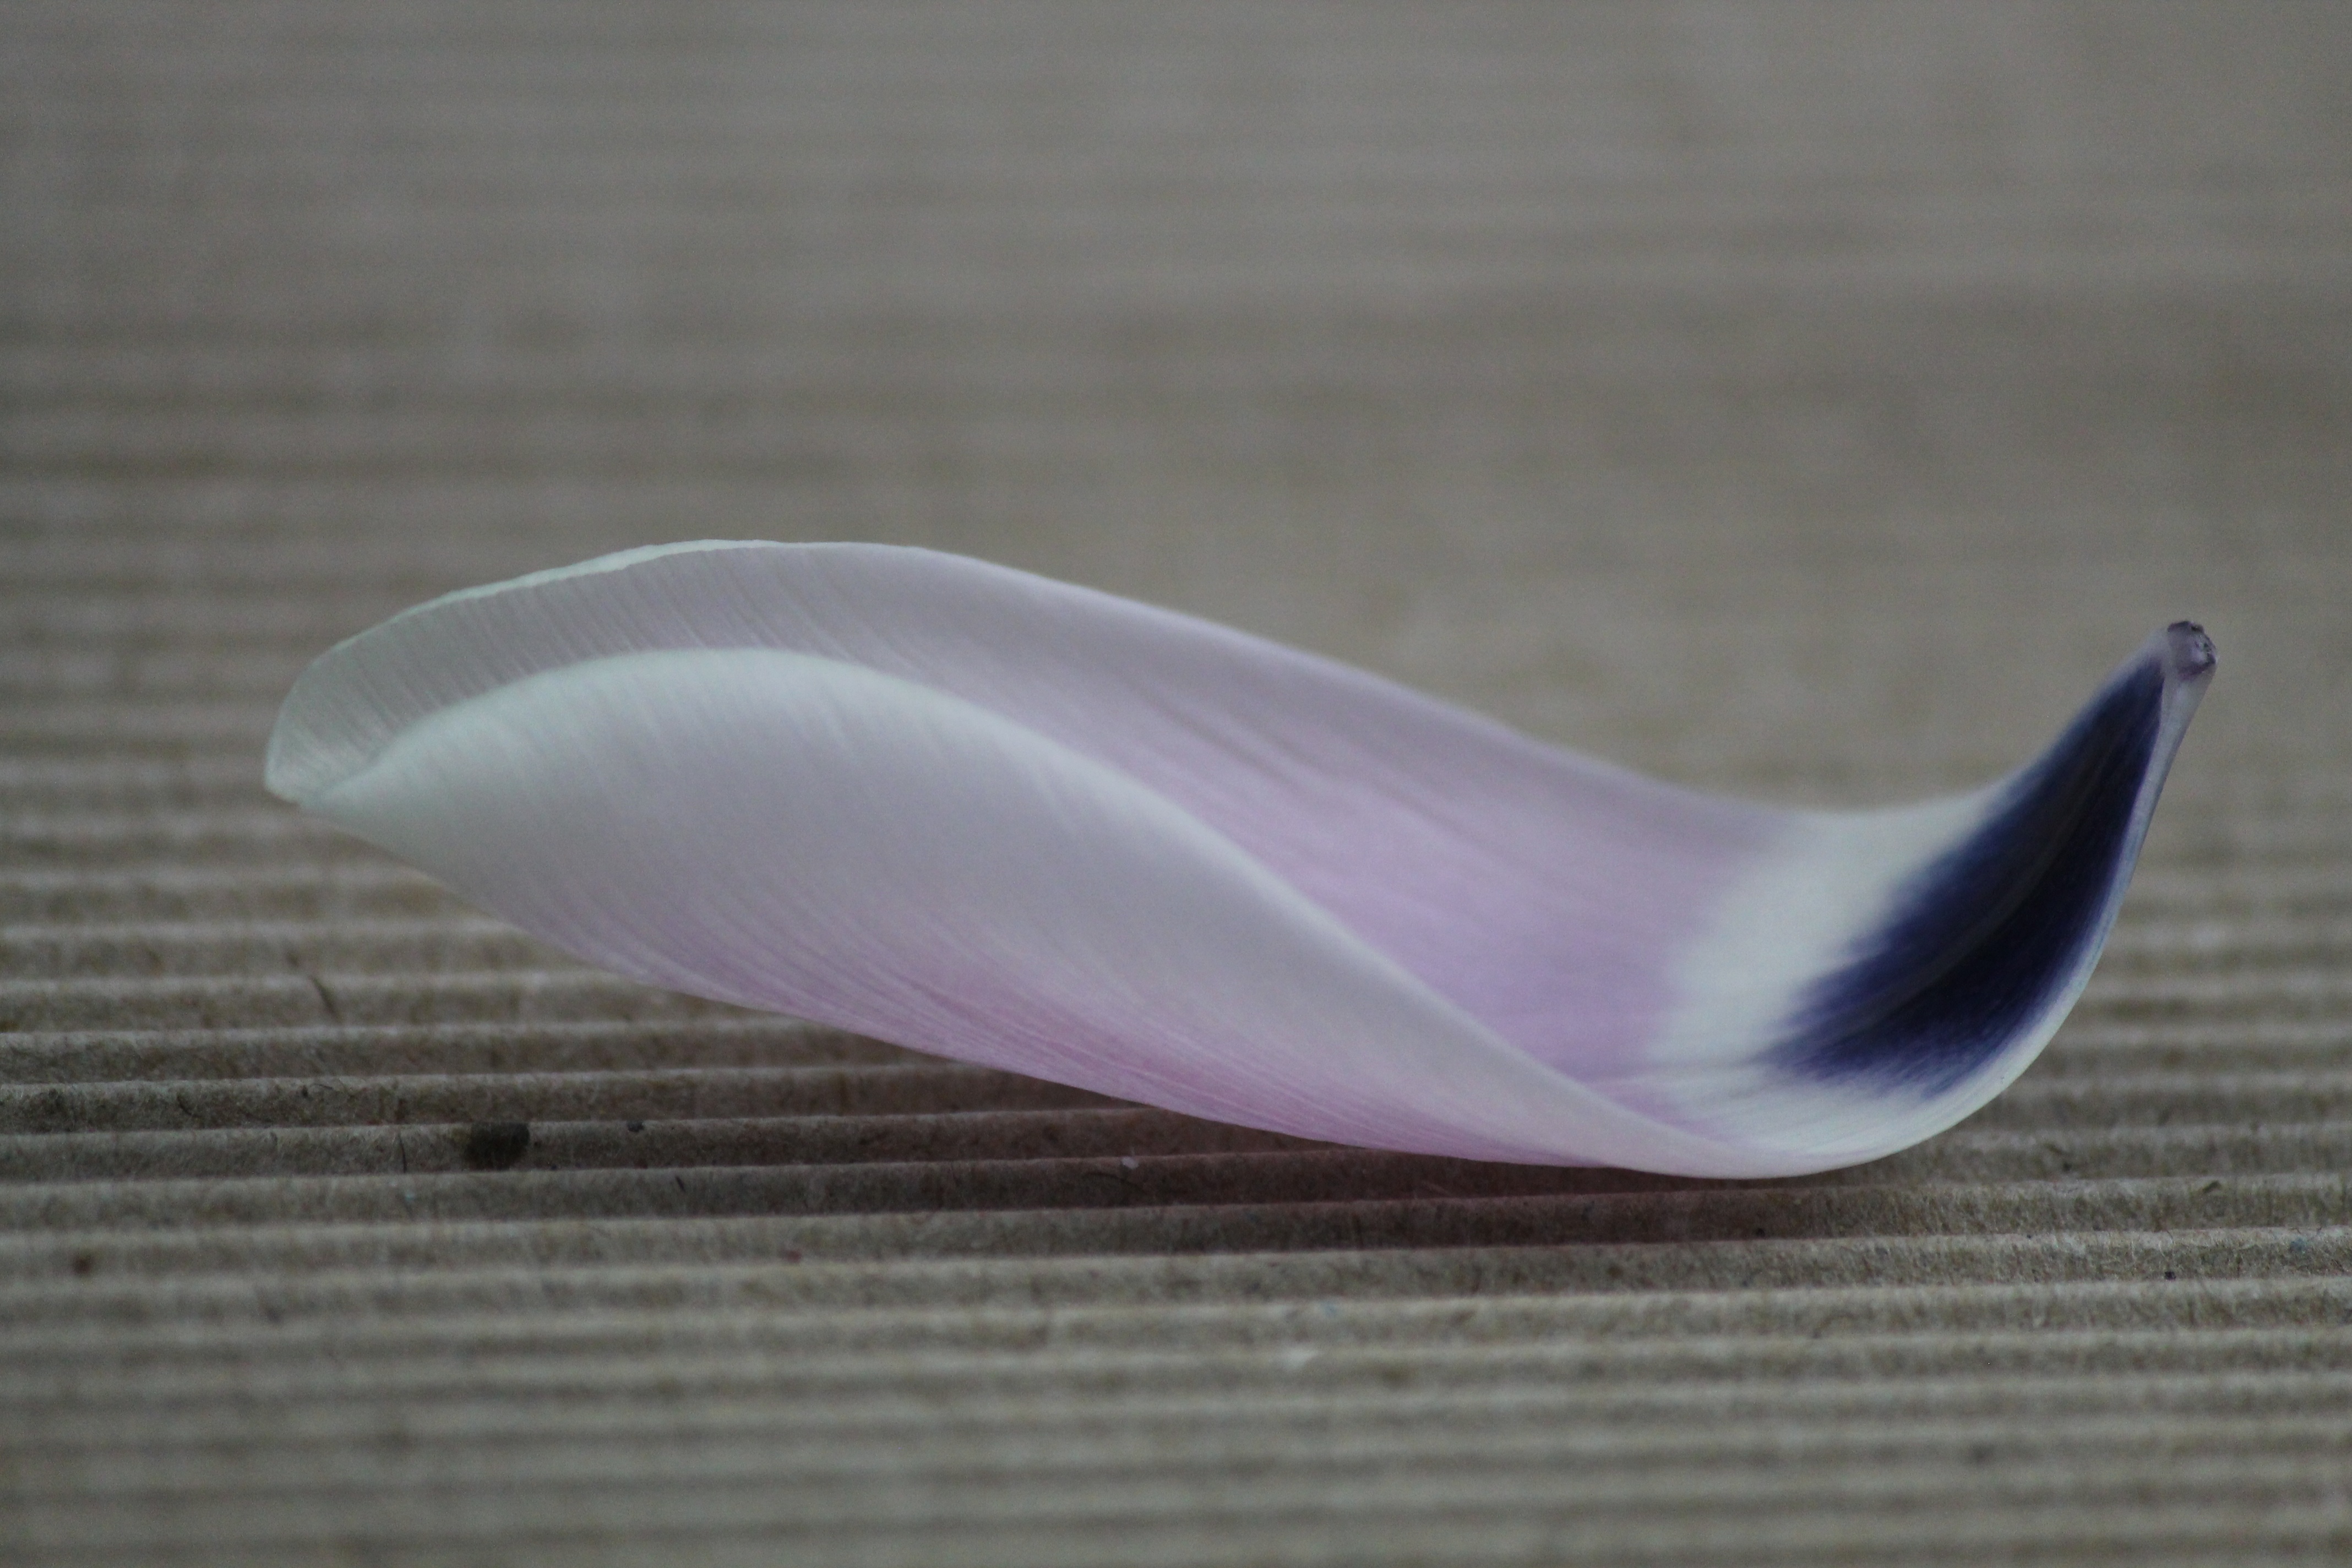
nature, wing, structure, plant, white, flower, petal, horn, brown, blue, garden, close, flora, material, art, background, beige, violet, wavy, purple bloom